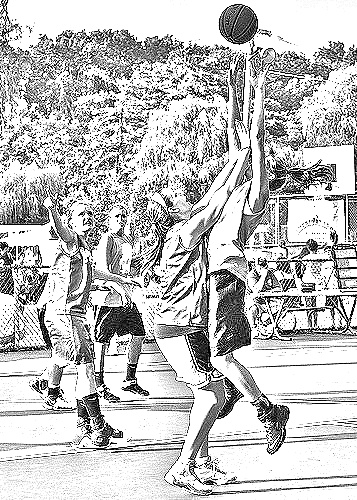
Portrait style: Sketch Portrait